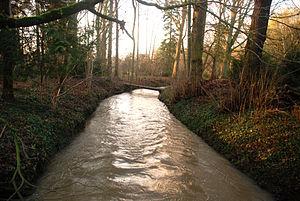
Belgique - Brabant wallon - Court-Saint-Etienne - rivière Orne
L'Orne est une petite rivière de Belgique, affluent de la Thyle et donc sous-affluent de l'Escaut par la Dyle et le Rupel.